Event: Nepal Earthquake
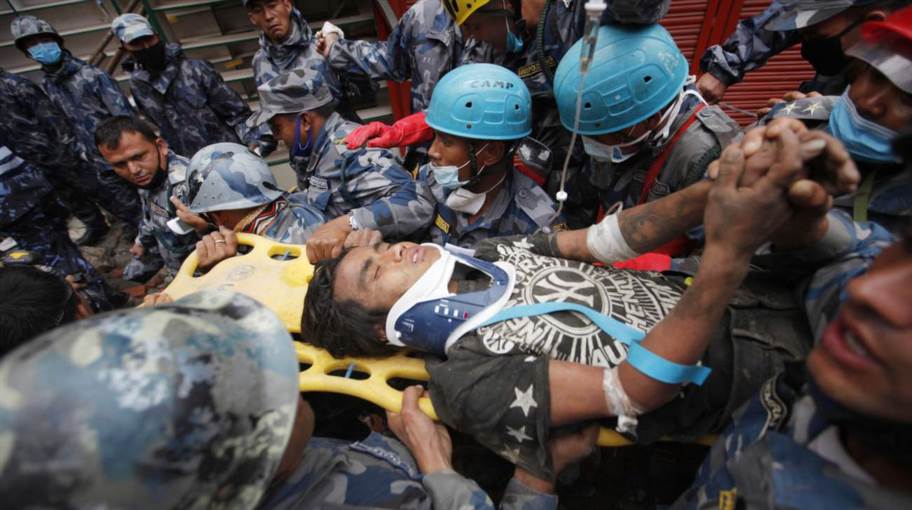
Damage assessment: damage